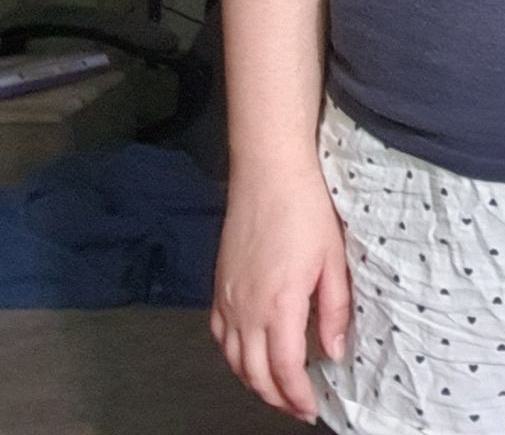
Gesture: no_gesture